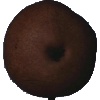
Label: Pear Kaiser 1